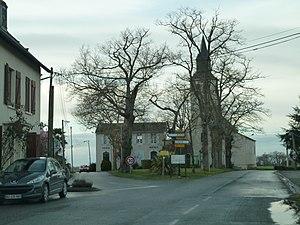
Centre de Bournos
Bournos est une commune française, située dans le département des Pyrénées-Atlantiques en région Nouvelle-Aquitaine.